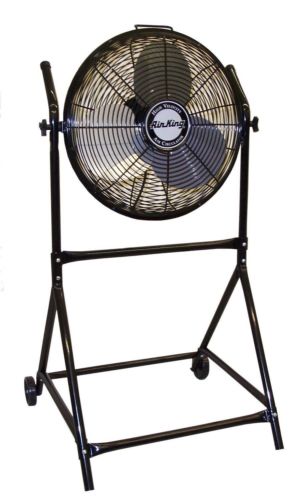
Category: fan